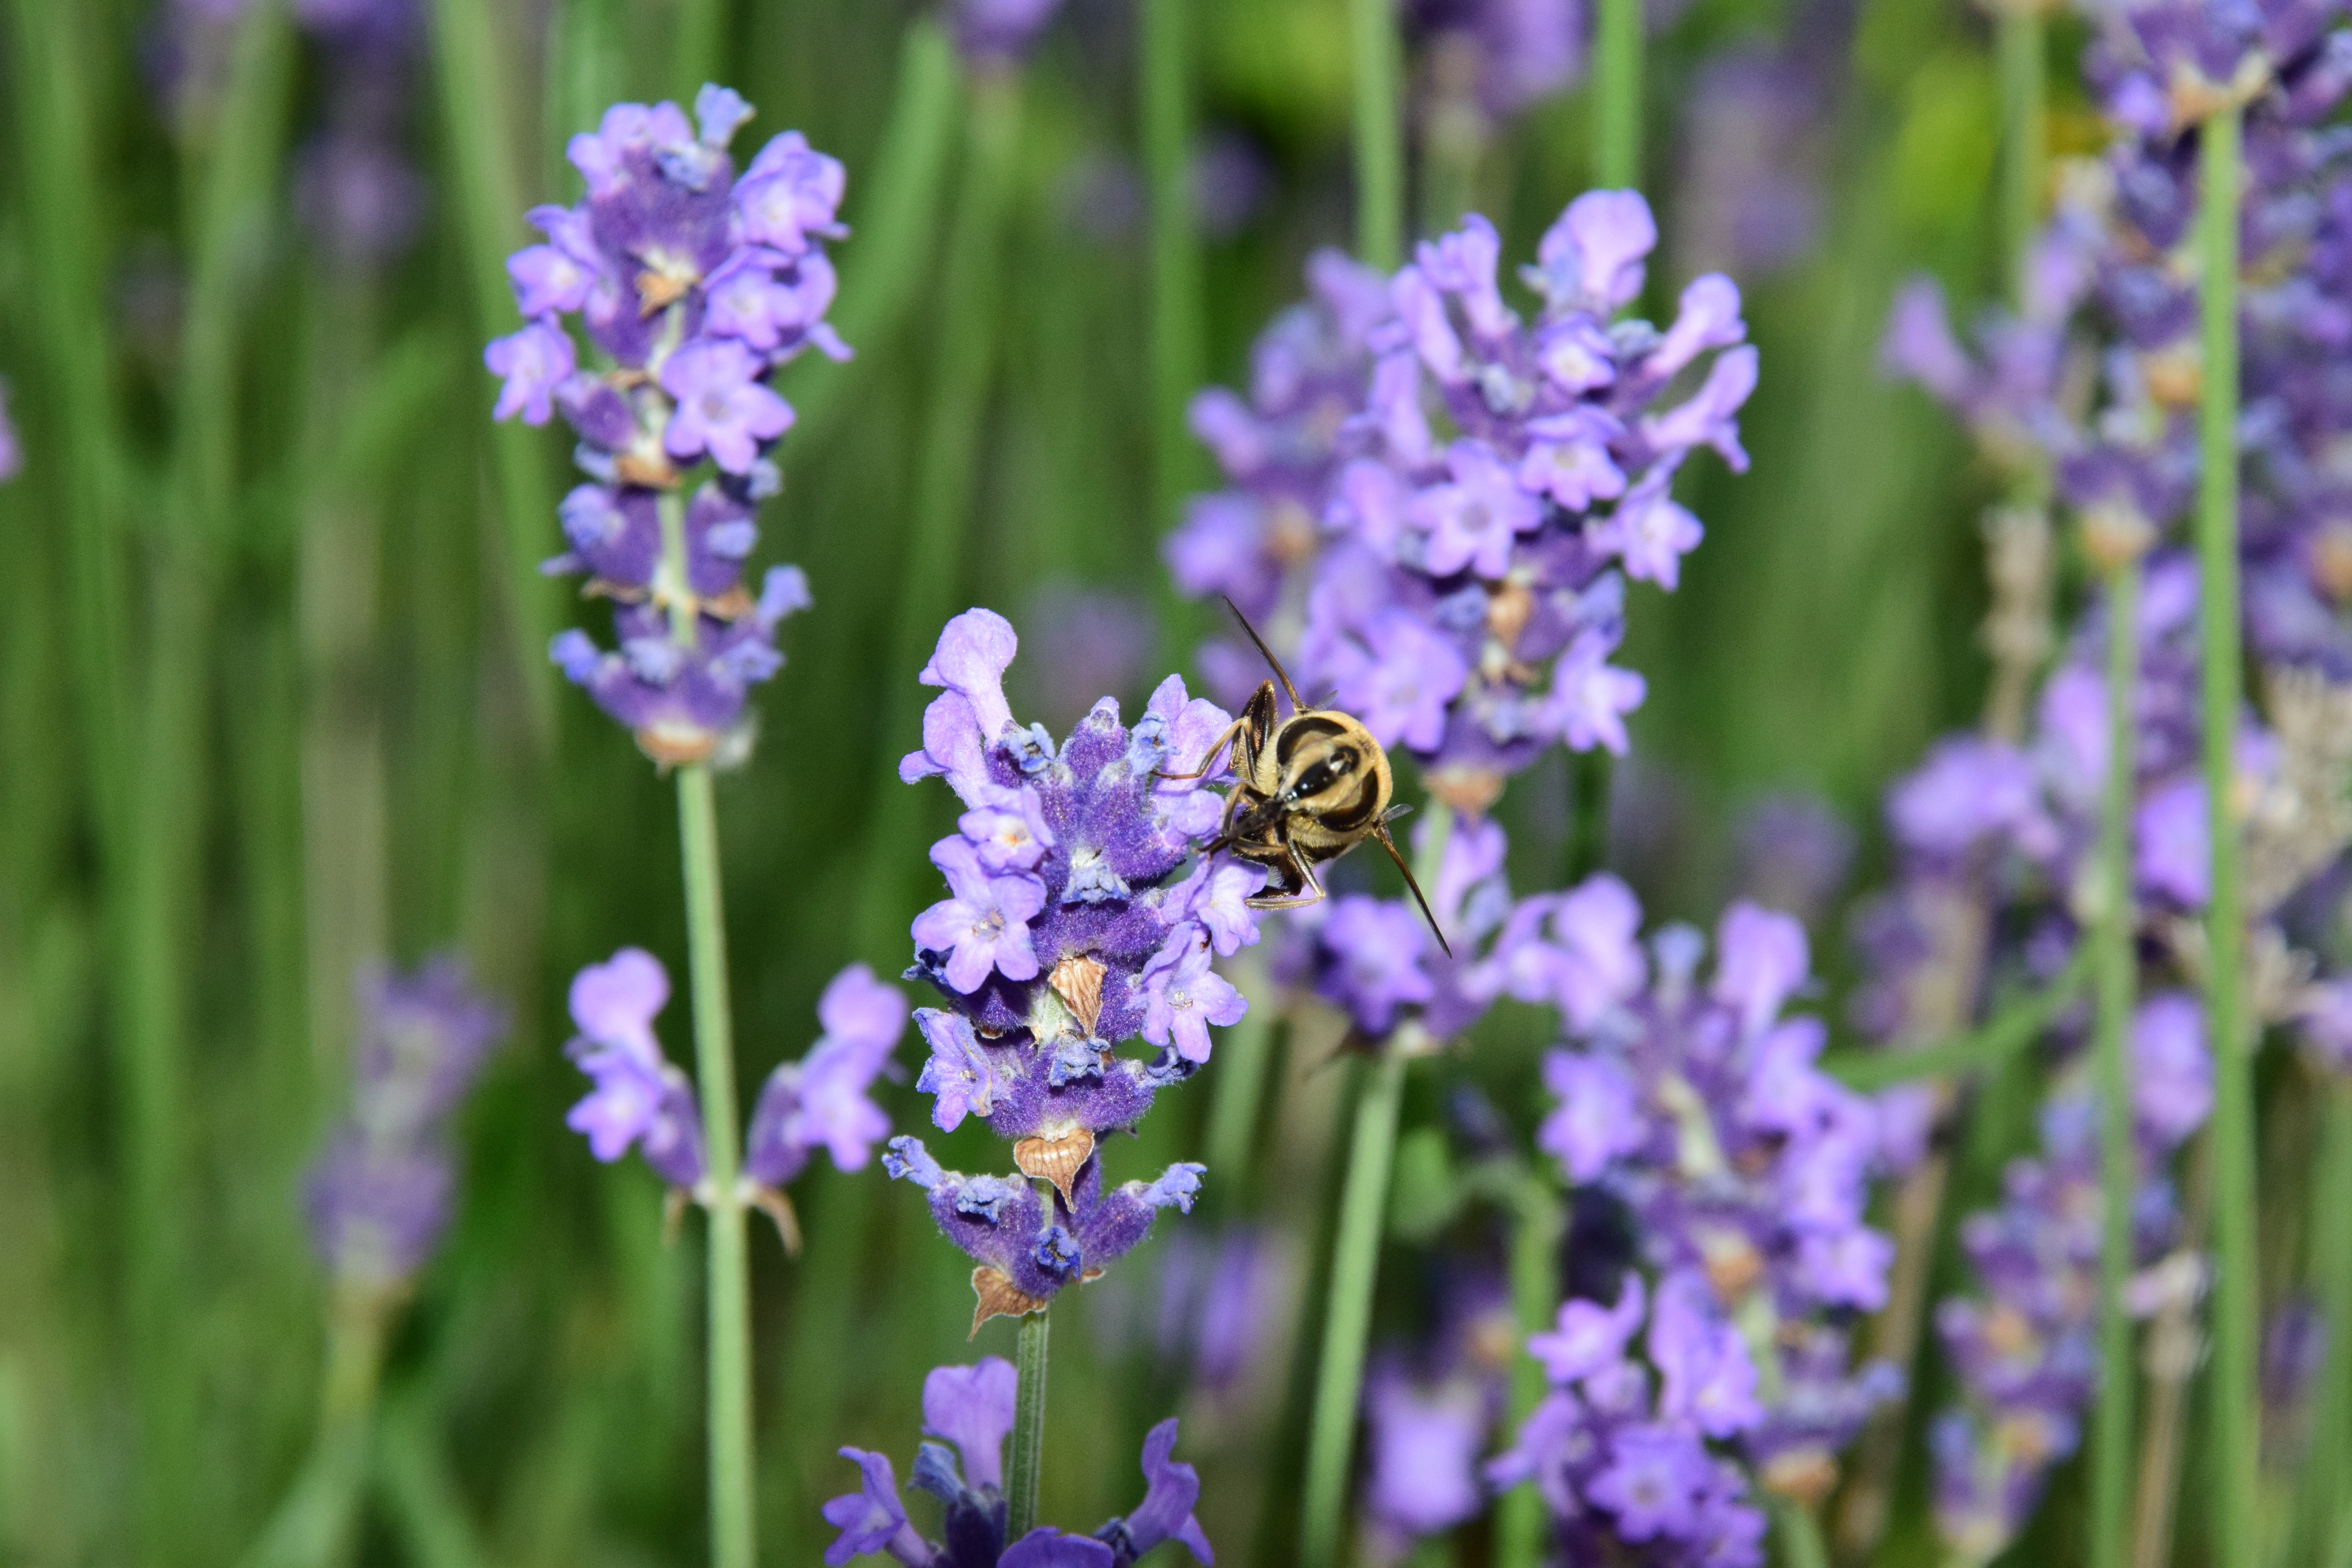
nature, plant, meadow, flower, insect, botany, flora, lavender, wildflower, violet, bee, flowering plant, land plant, english lavender